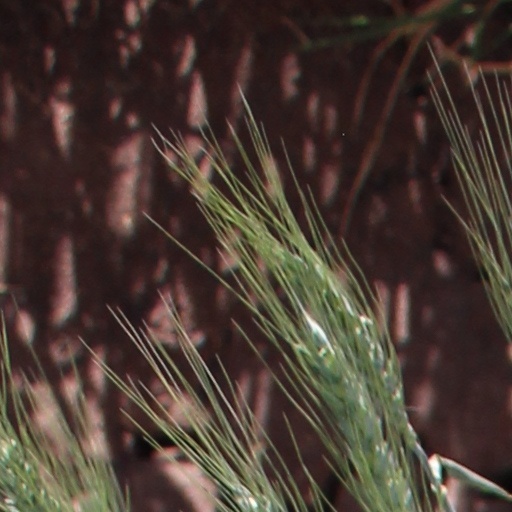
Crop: wheat